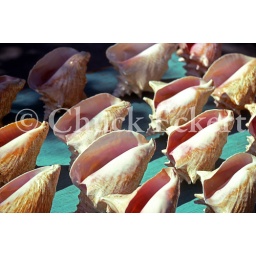
Table of conch shells for sale at street market in Key West, Florida, USA